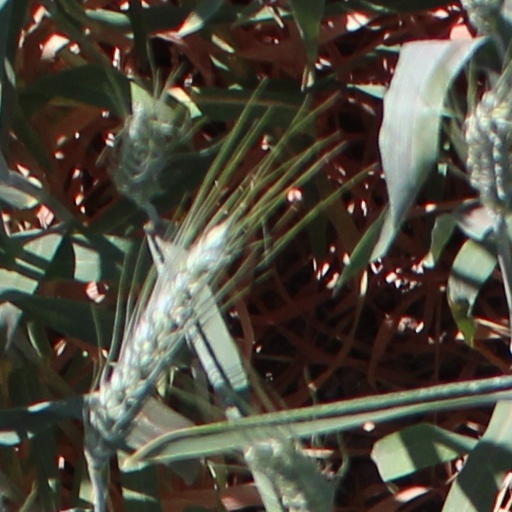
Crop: wheat